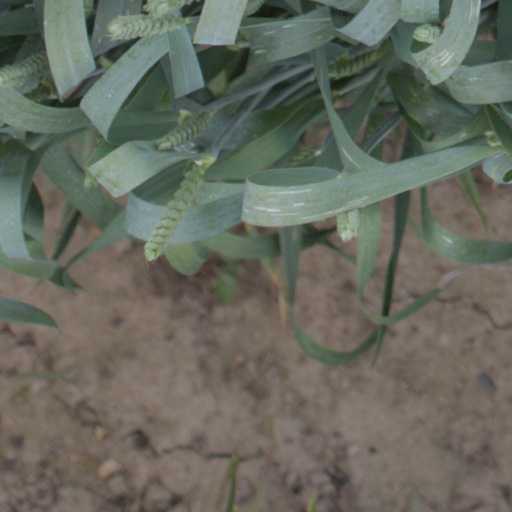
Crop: wheat